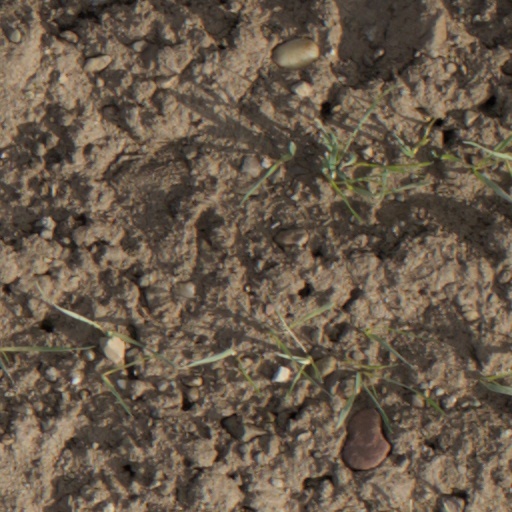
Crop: wheat